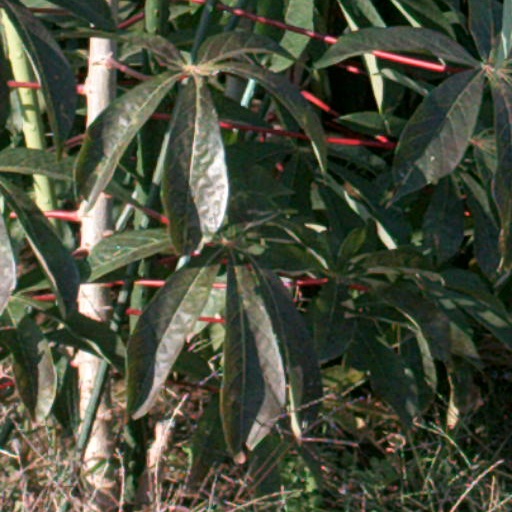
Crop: cassava